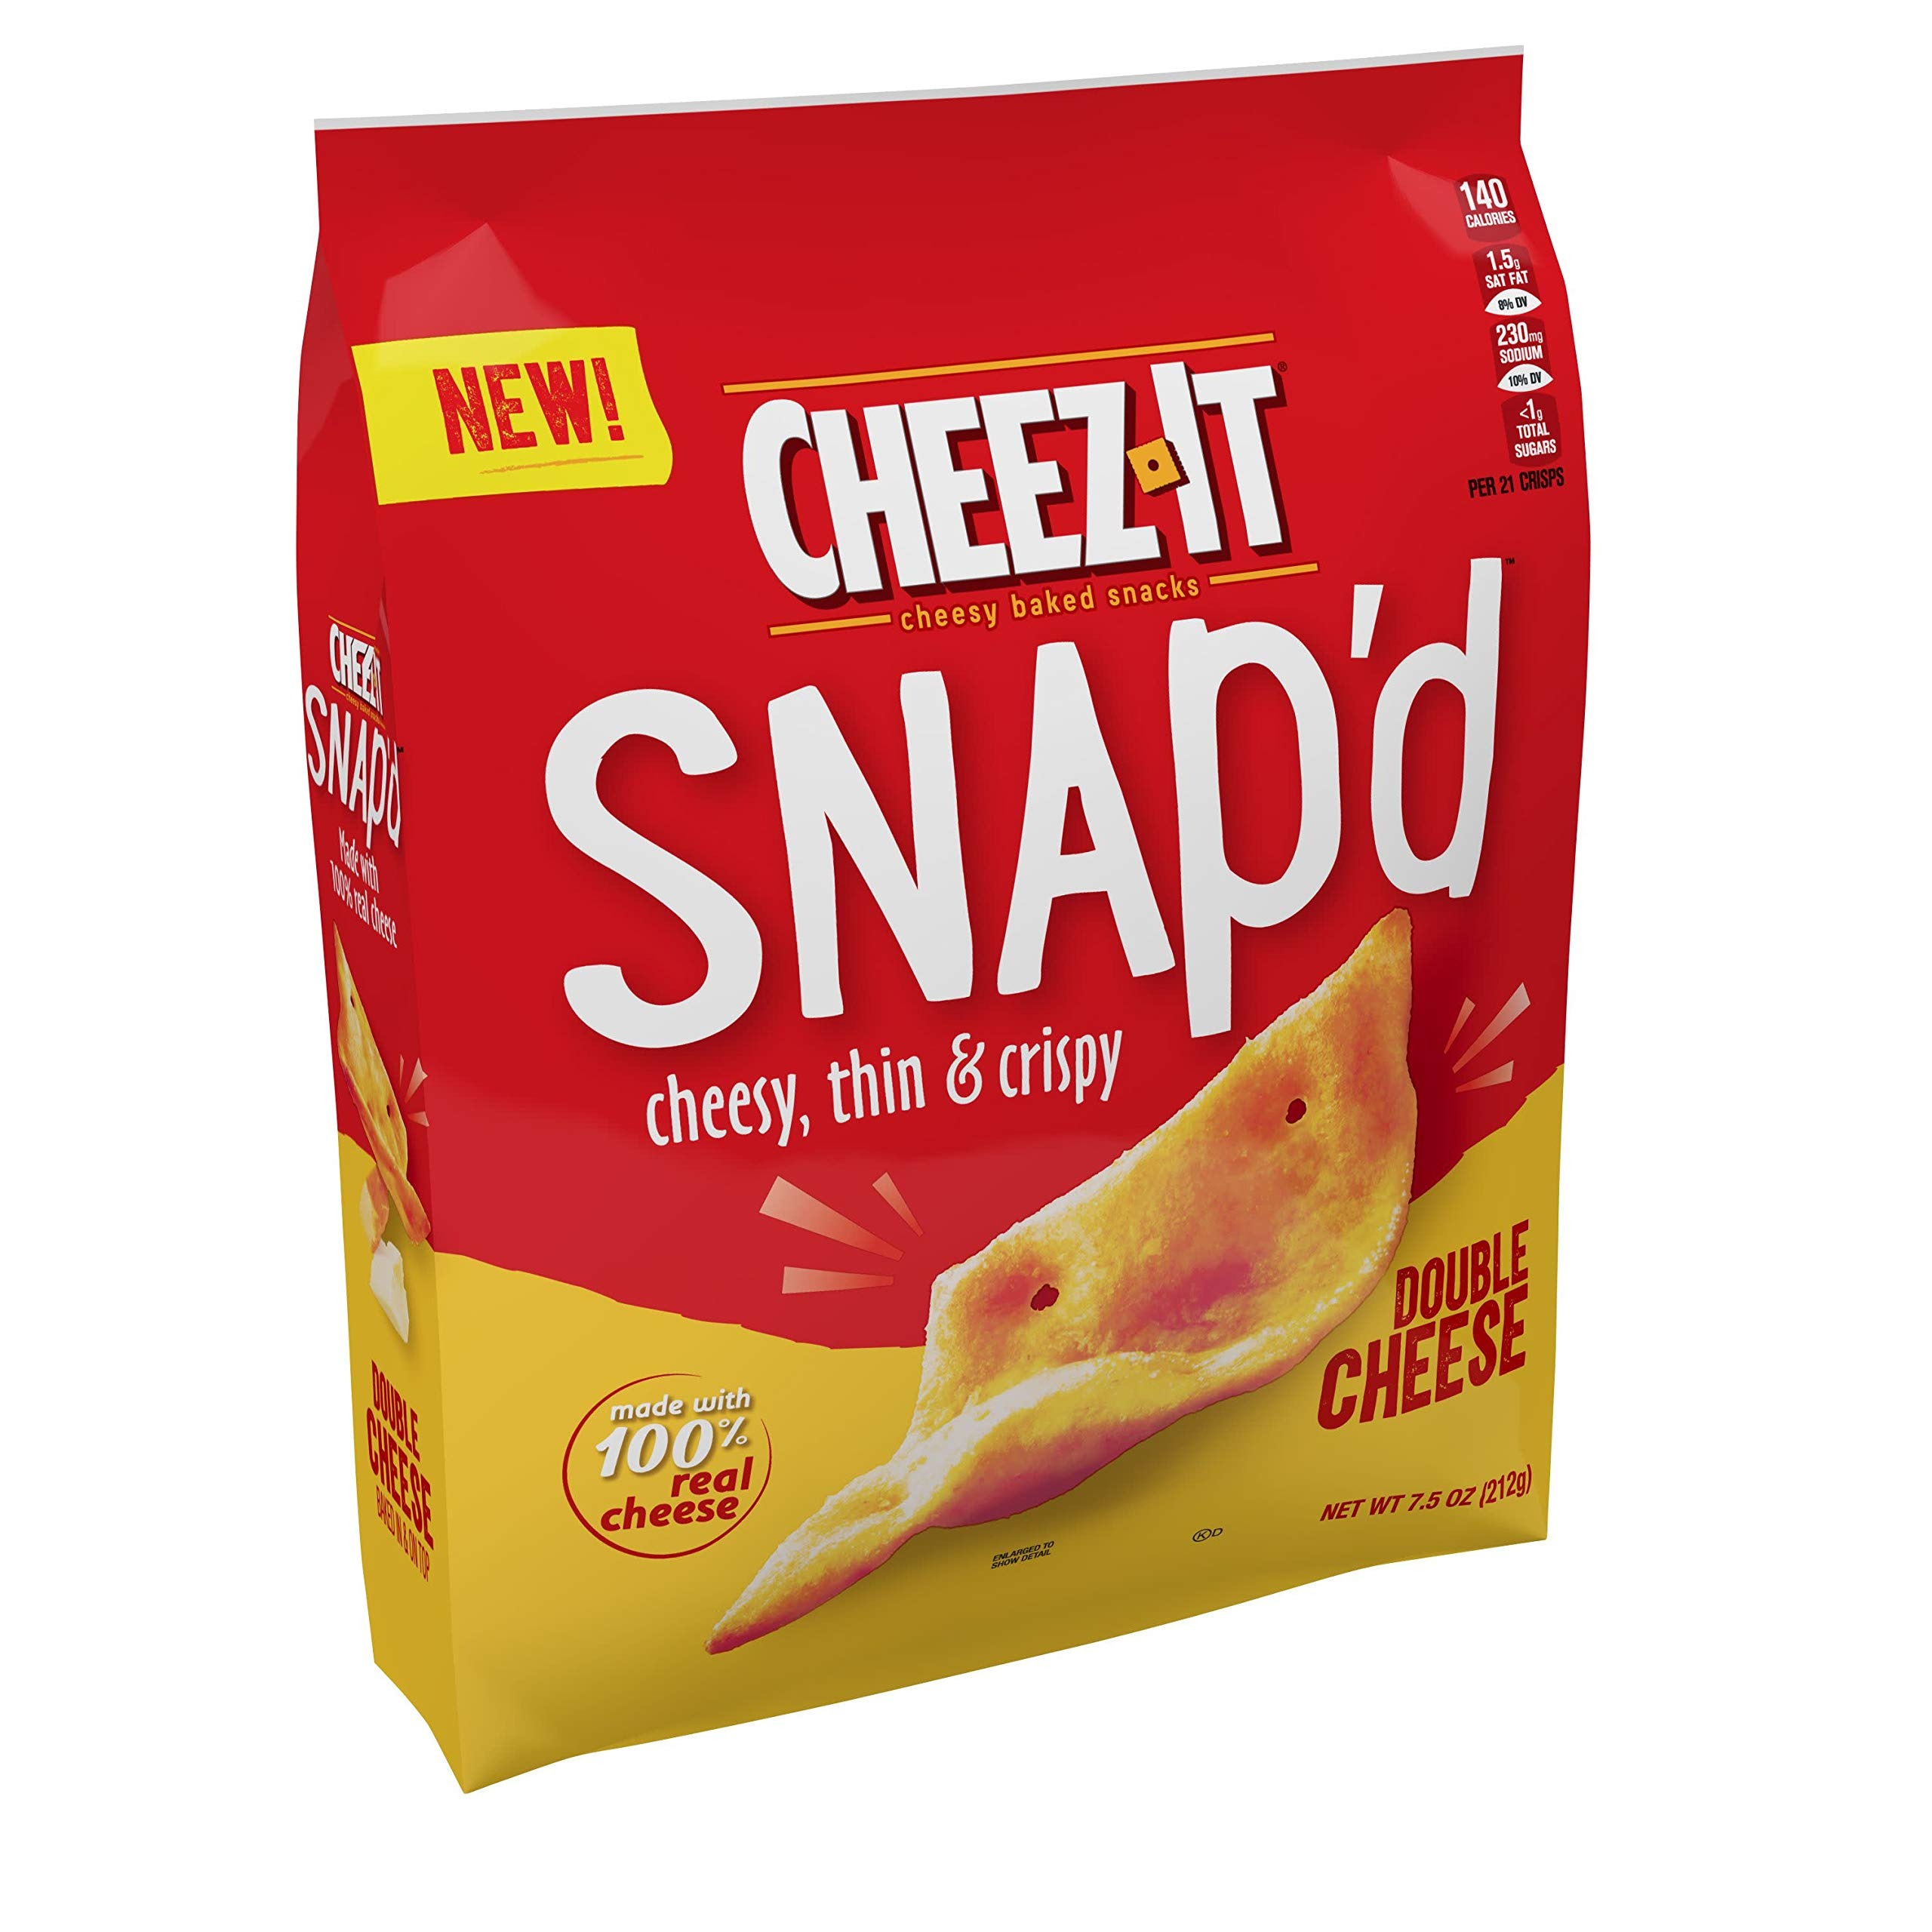
Item Name: Cheez-It Snap'd, Cheesy Baked Snacks, Double Cheese, 7.5 oz (Pack of 2)
Value: 15.0
Unit: Ounce

Price: 4.44